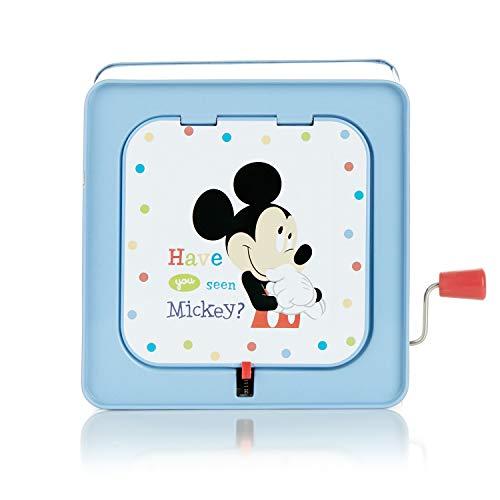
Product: Disney Baby Mickey Mouse Jack-in-The-Box - Musical Toy for Babies
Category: Toys & Games | Baby & Toddler Toys | Musical Toys
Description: Lasting fun: classic Jack in the box Musical toy is made of durable, sturdy metal and plush puppet pop up.
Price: $23.95